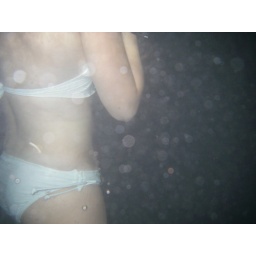
girl in bikini under water